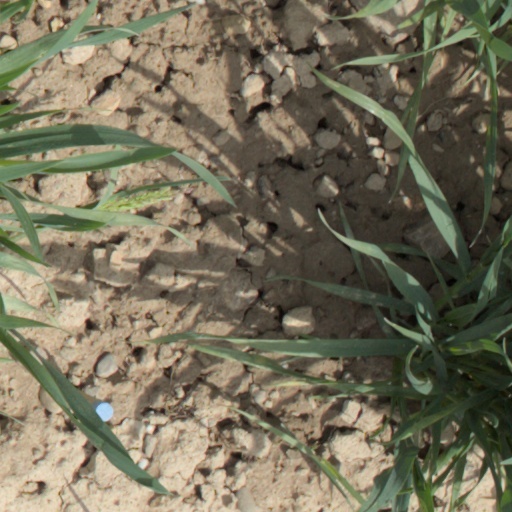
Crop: wheat